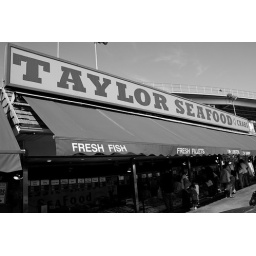
Floating fish market in DC (Oct 2008)